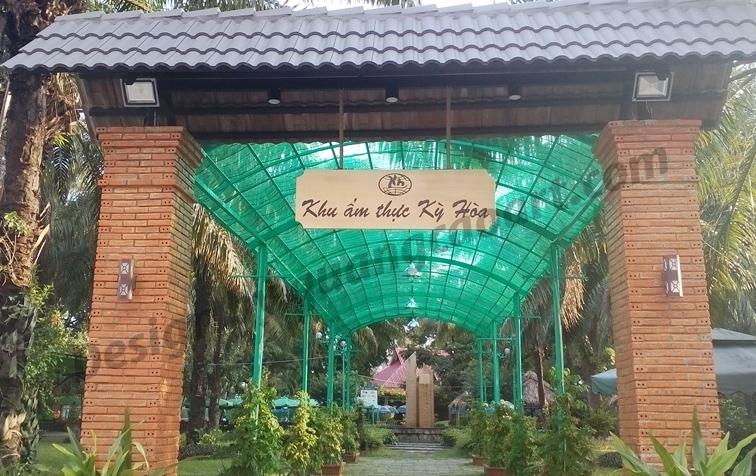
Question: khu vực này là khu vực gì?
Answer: khu ẩm thực